List of birds of Georgia (U.S. state)

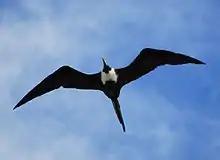
A large bird, dark except for a white breast and with gull wings and a long tail, soars overhead

Storks are large, heavy, long-legged, long-necked wading birds with long stout bills and wide wingspans. They lack the powder down that other wading birds such as herons, spoonbills and ibises use to clean off fish slime. Storks lack a syrinx and are mute. A single species of stork has been recorded in Georgia.